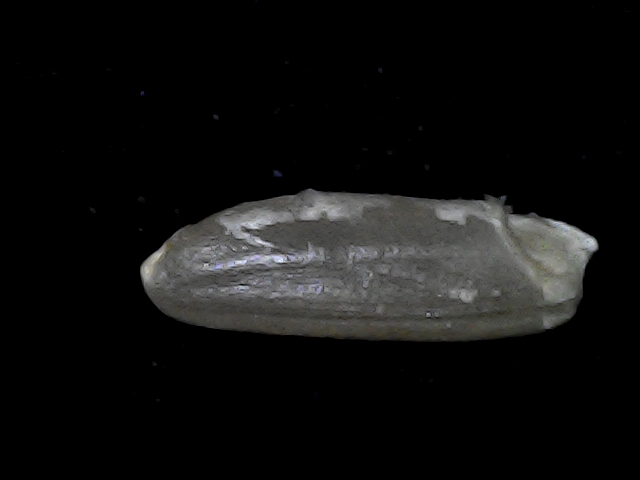
Rice variety: BD70